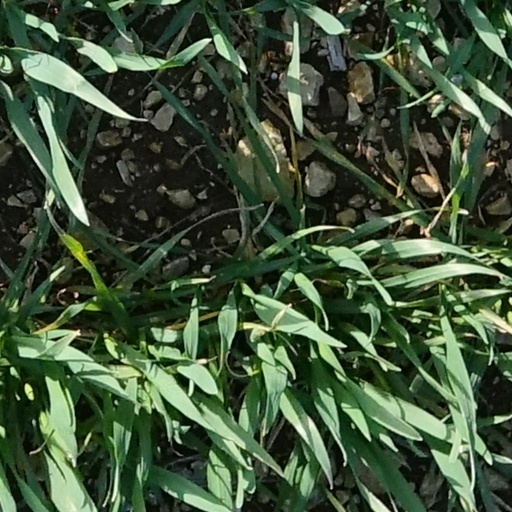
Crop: wheat